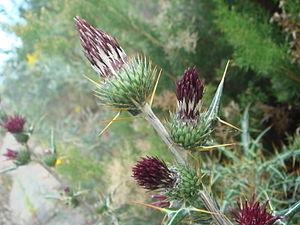
Chardon est un terme générique qui désigne de nombreuses espèces de plantes épineuses appartenant principalement à la famille des Asteraceae, notamment les genres Carduus, Cynara et Cirsium. Ce sont souvent des adventice. Ils ont en commun d'être, généralement, des plantes de terrains arides, de porter des feuilles piquantes ou des épines, et d'avoir des fleurs réunies en inflorescences formant des têtes denses et serrées, capitules ou ombelles. Certains espèces appartenant à la famille des Apiaceae comme le chardon-Roland, ou panicaut, et le chardon bleu des Alpes sont improprement considérés comme des chardons, sans qu'ils n’aient de lien avec cette famille. « Chardon » a la même origine étymologique que « cardon », variété d'artichaut dont on consomme les côtes.